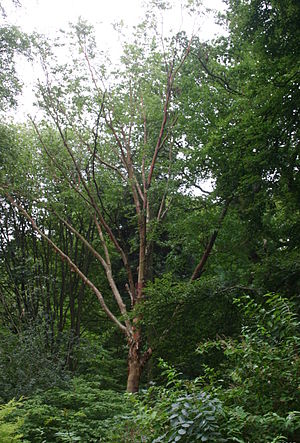
Rødbirk
Rødbirk